Manchester Schoolhouse

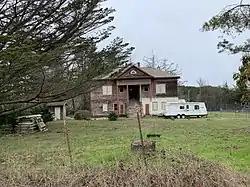

The Manchester Schoolhouse, at 19750 California State Route 1 in Manchester, California, was built in 1907, the year after the 1906 San Francisco earthquake. It was listed on the National Register of Historic Places in 1979.